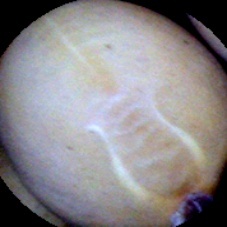
Label: Intact